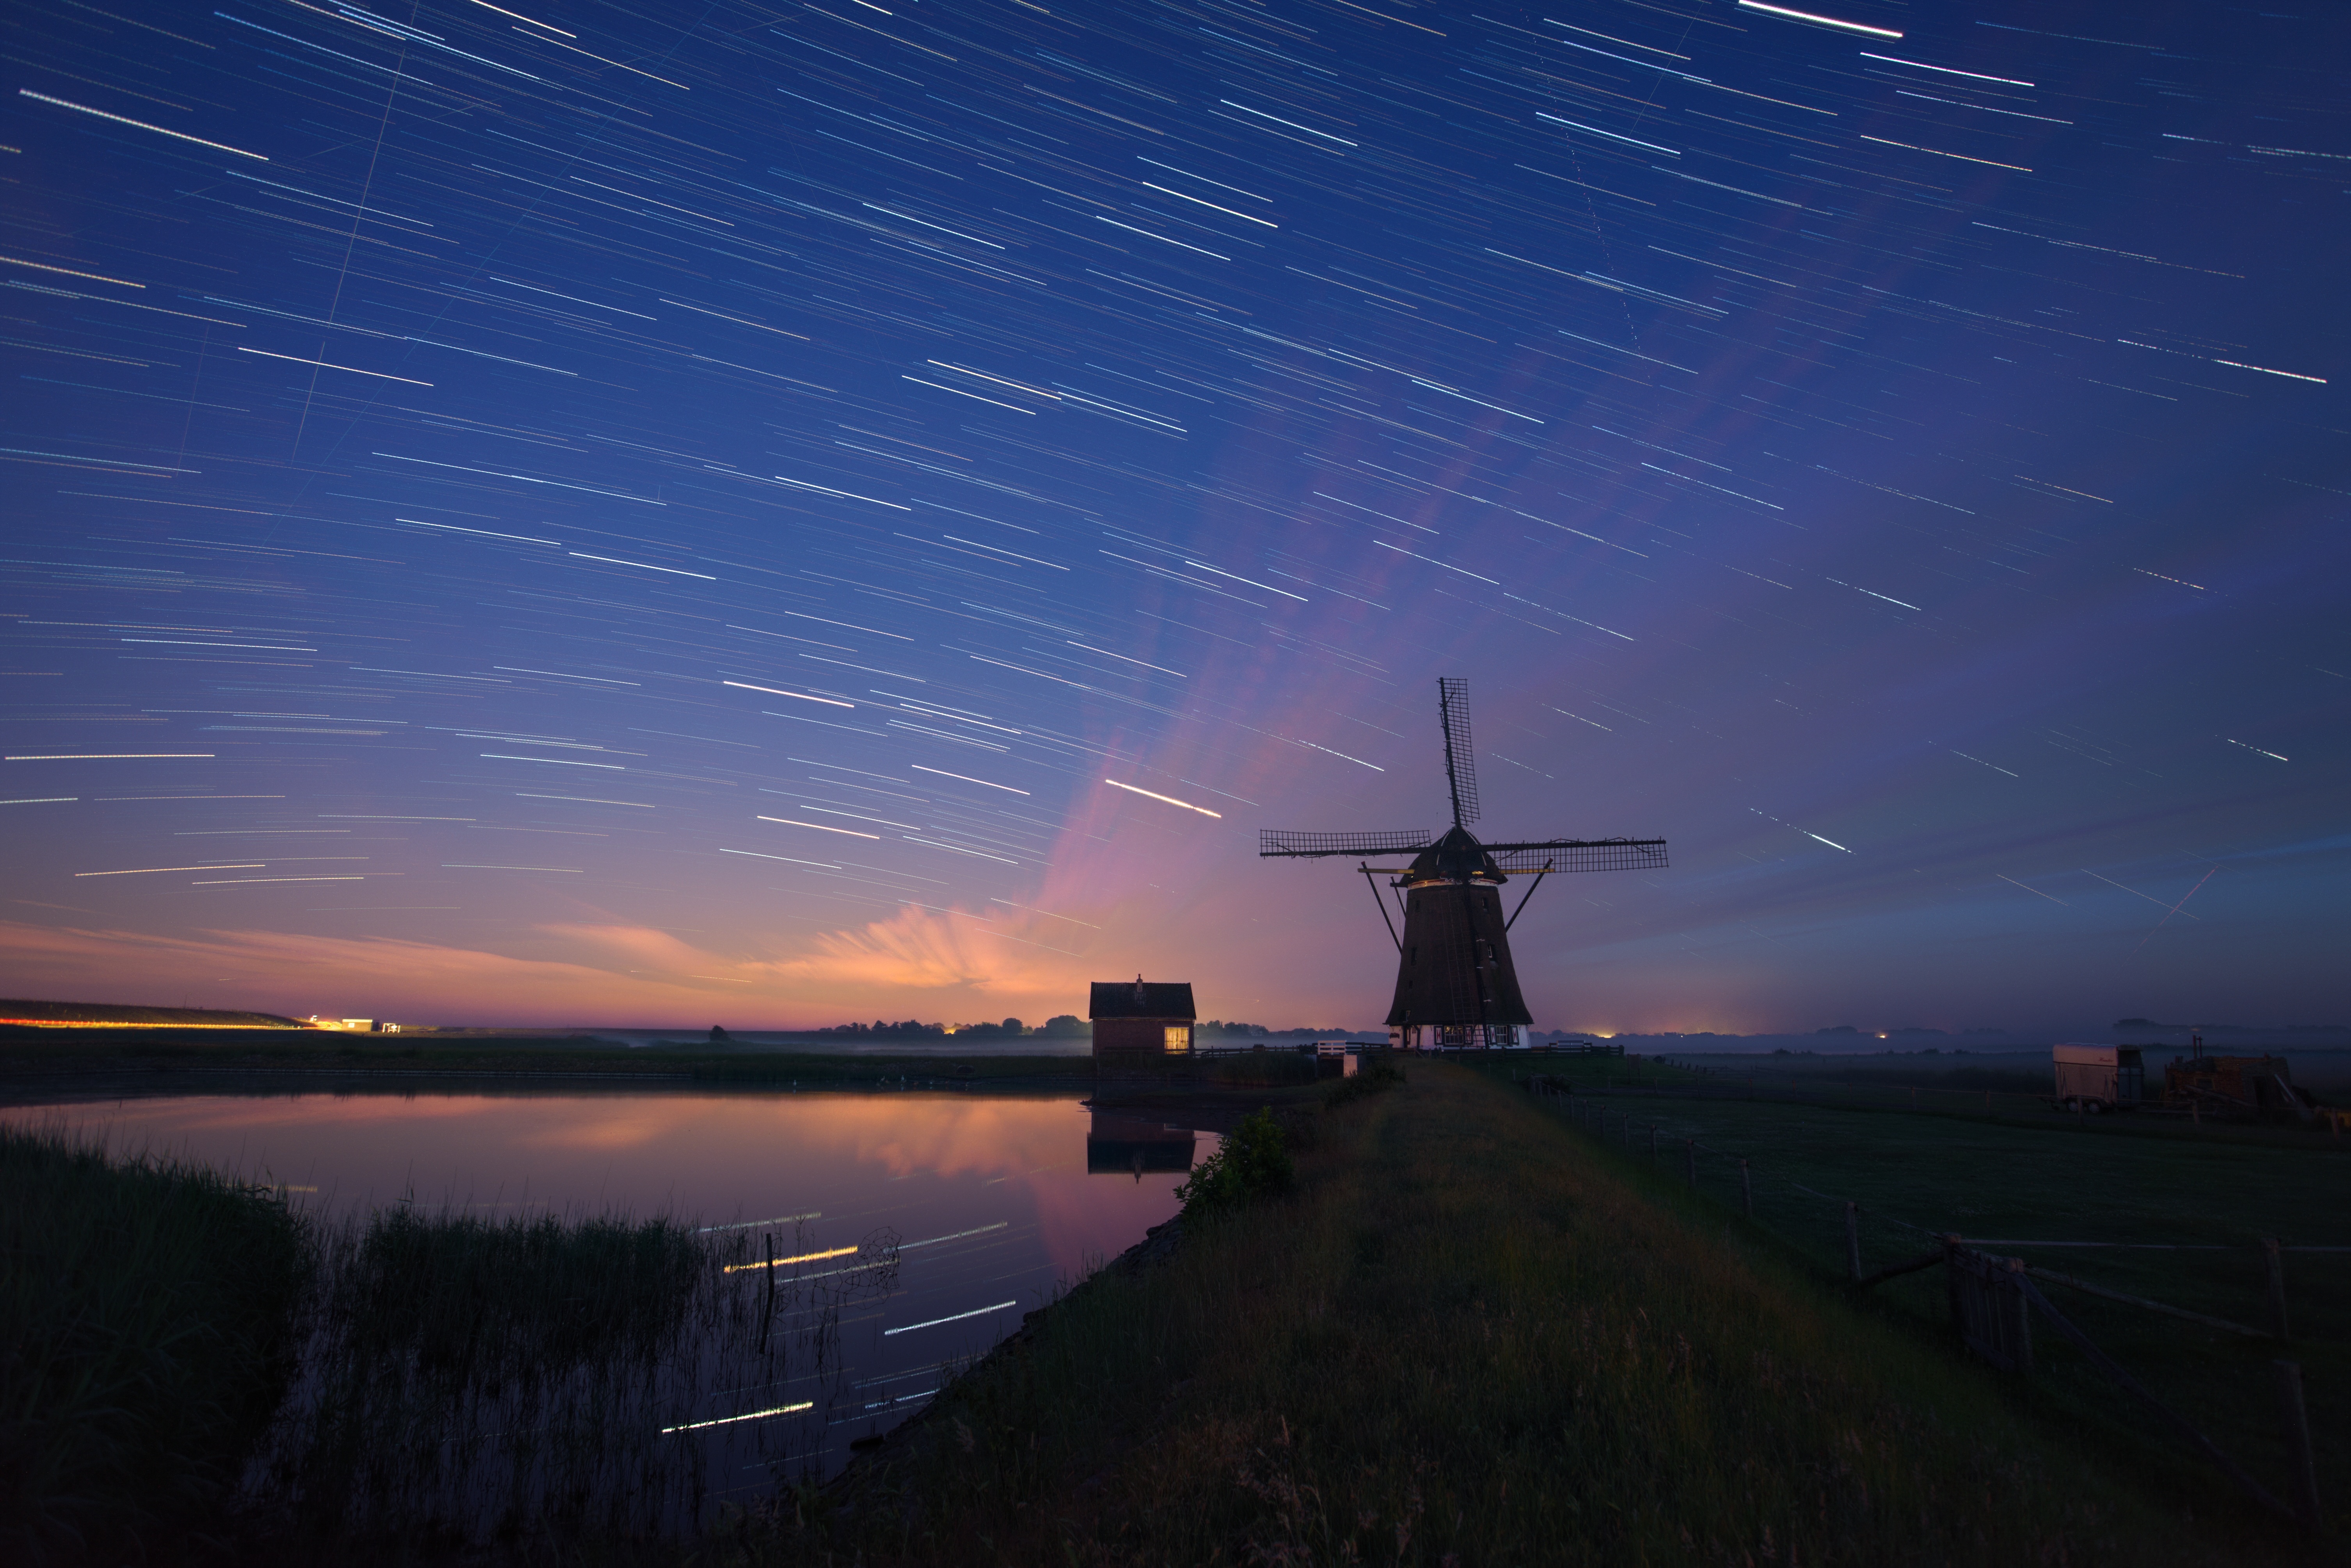
horizon, sky, sunrise, night, morning, star, windmill, dawn, atmosphere, dusk, evening, tower, darkness, night sky, star trail, stars, starry sky, night photograph, tracer, astronomical object, atmosphere of earth